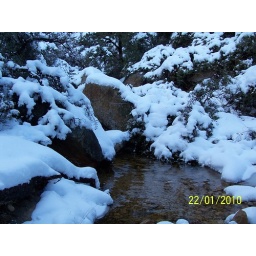
a stream up in red rock